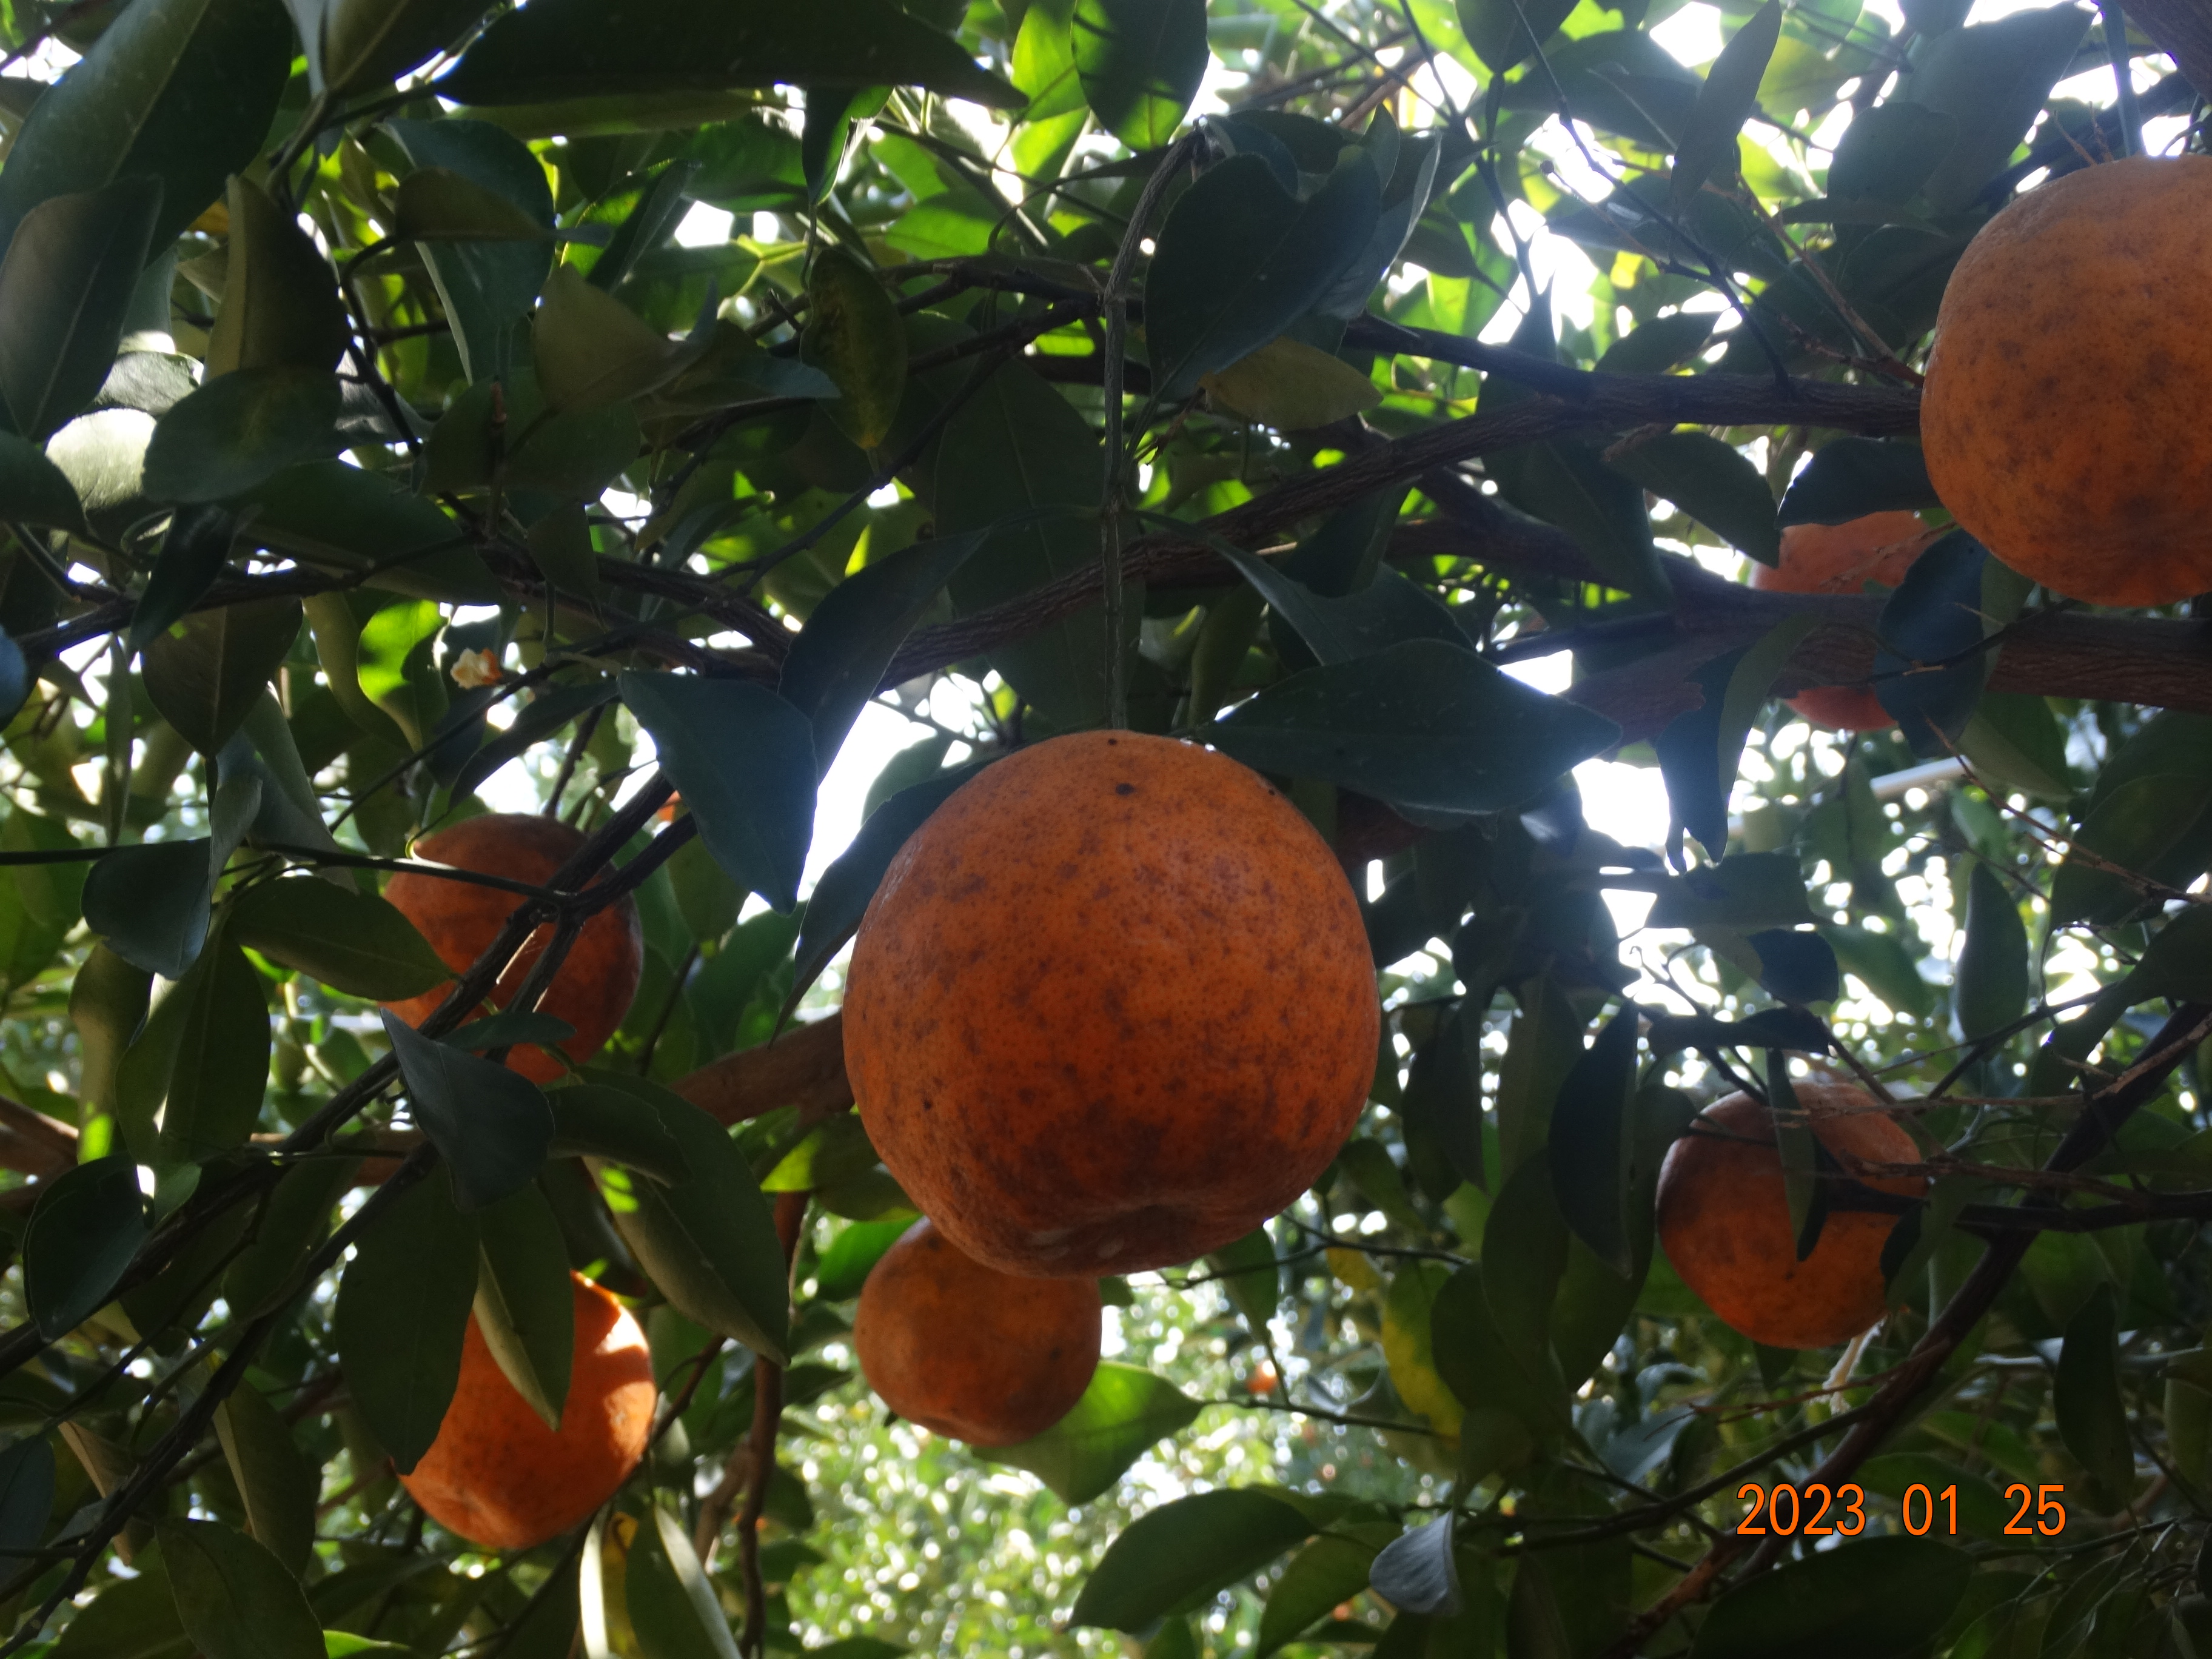
Citrus fruit variety: ponkan